Folk Orthodoxy

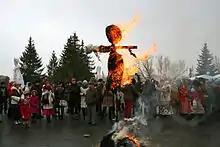
Burning the straw effigy of Marzanna, on Maslenitsa holiday, in Belgorod

Ethnography in late-nineteenth-century Ukraine documented a "thorough synthesis of pagan and Christian elements" in Slavic folk religion, a system often called "double belief". According to Bernshtam, "dvoeverie" is still used to this day in scholarly works to define Slavic folk religion, which is seen by certain scholars as having preserved much of pre-Christian Slavic religion, "poorly and transparently" covered by a Christianity that may be easily "stripped away" to reveal more or less "pure" patterns of the original faith. Since the collapse of the Soviet Union there has been a new wave of scholarly debate on the subjects of Slavic folk religion and "dvoeverie". A. E. Musin, an academic and deacon of the Russian Orthodox Church, published an article about the "problem of double belief" as recently as 1991. In this article, he divides scholars between those who say that Russian Orthodoxy adapted to entrenched indigenous faith, continuing the Soviet idea of an "undefeated paganism", and those who say that Russian Orthodoxy is an out-and-out syncretic religion. Bernshtam challenges dualistic notions of "dvoeverie" and proposes interpreting broader Slavic religiosity as a "mnogoverie" ("multifaith") continuum, in which a higher layer of Orthodox Christian officialdom is alternated with a variety of "Old Beliefs" among the various strata of the population.